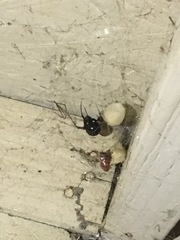
Species: Lactrodectus_hesperus